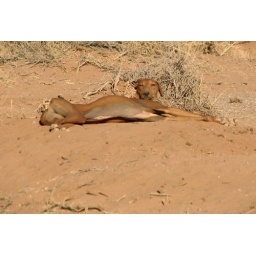
Idiiyat-es-Sahel dogs in their new home in NM. Idiiyat-es-Sahel dogs in their new home in NM. Idiiyat-es-Sahel dogs in their new home in NM